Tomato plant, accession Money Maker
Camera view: tilt-top (135 deg); turntable rotation: 0 degrees
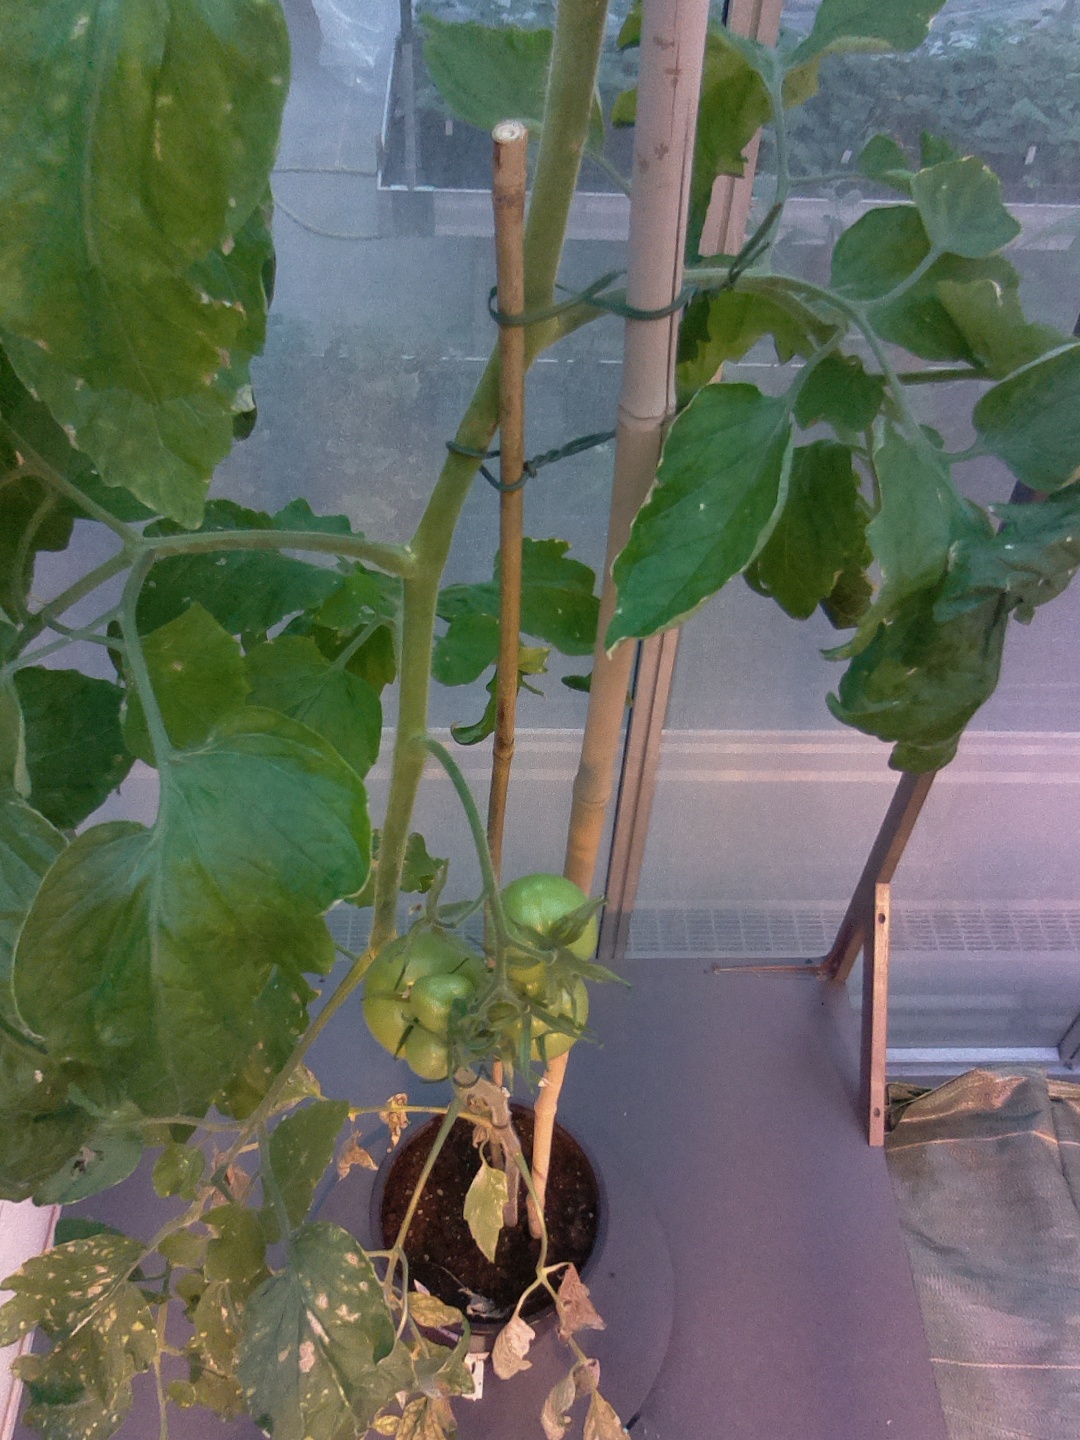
BBCH growth stage 76: 60%-70% of final fruit size